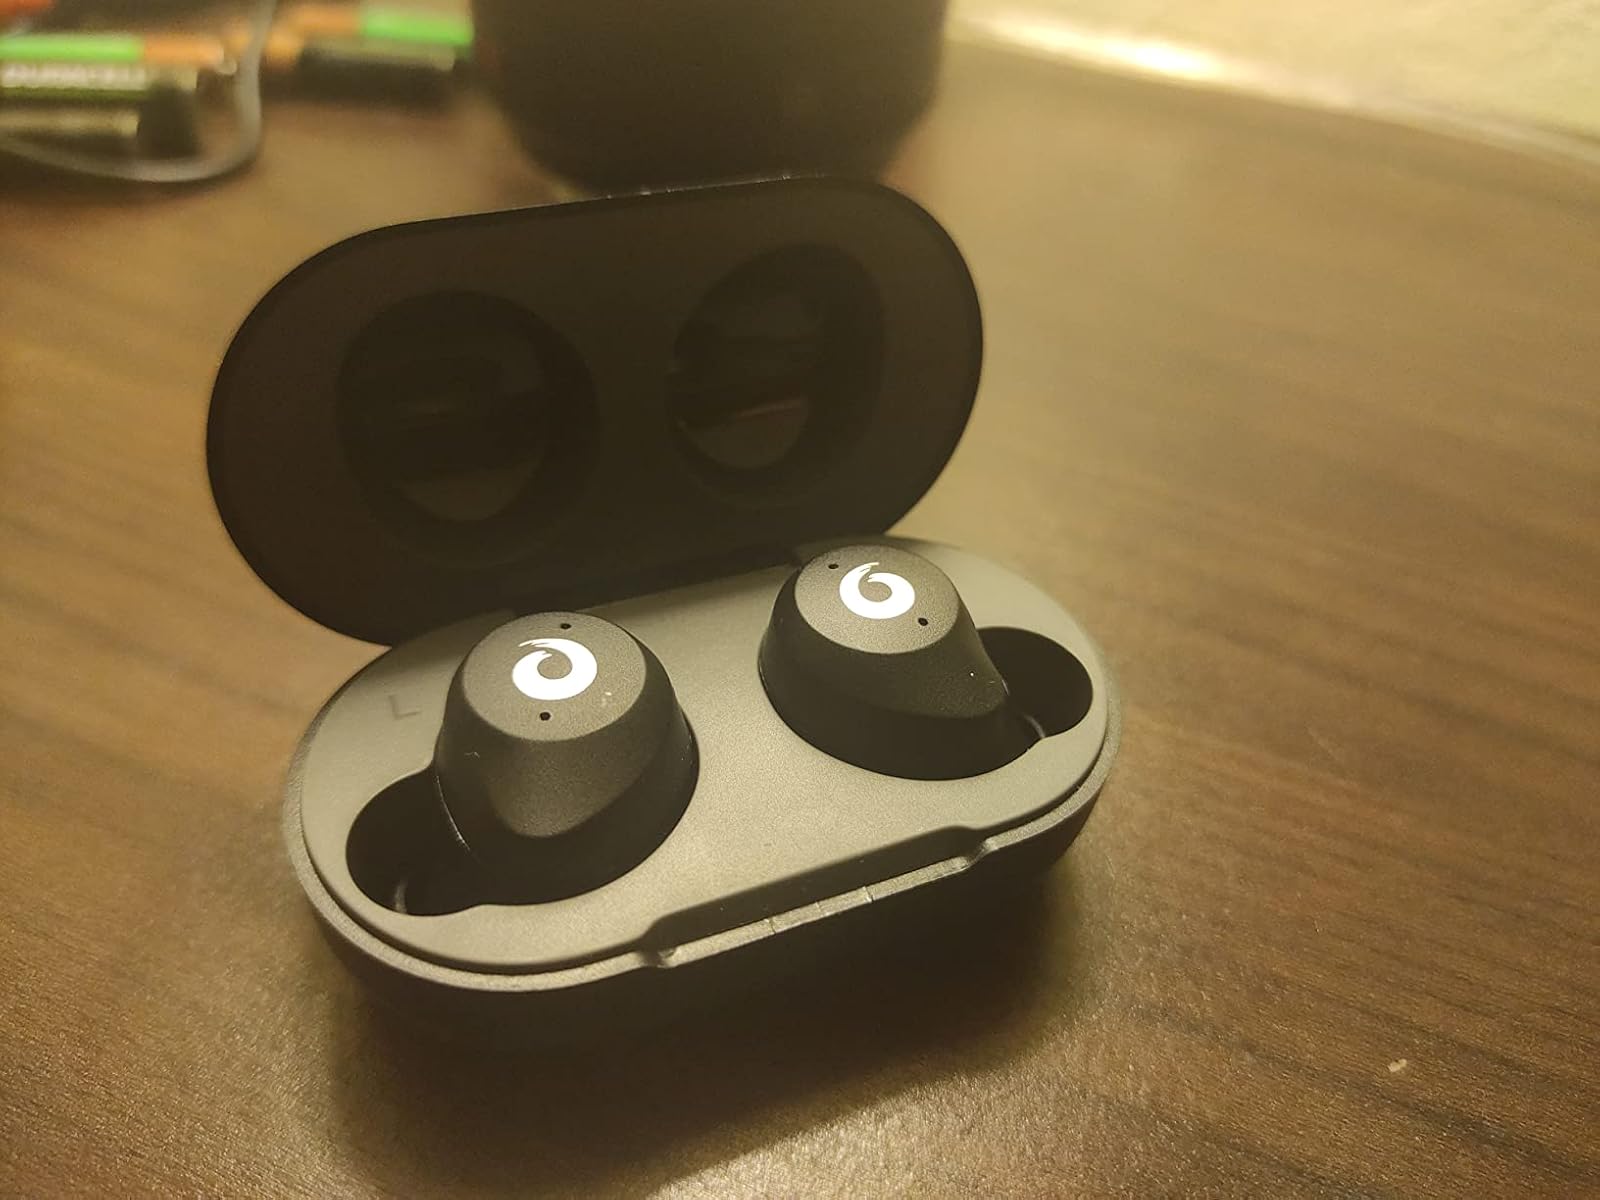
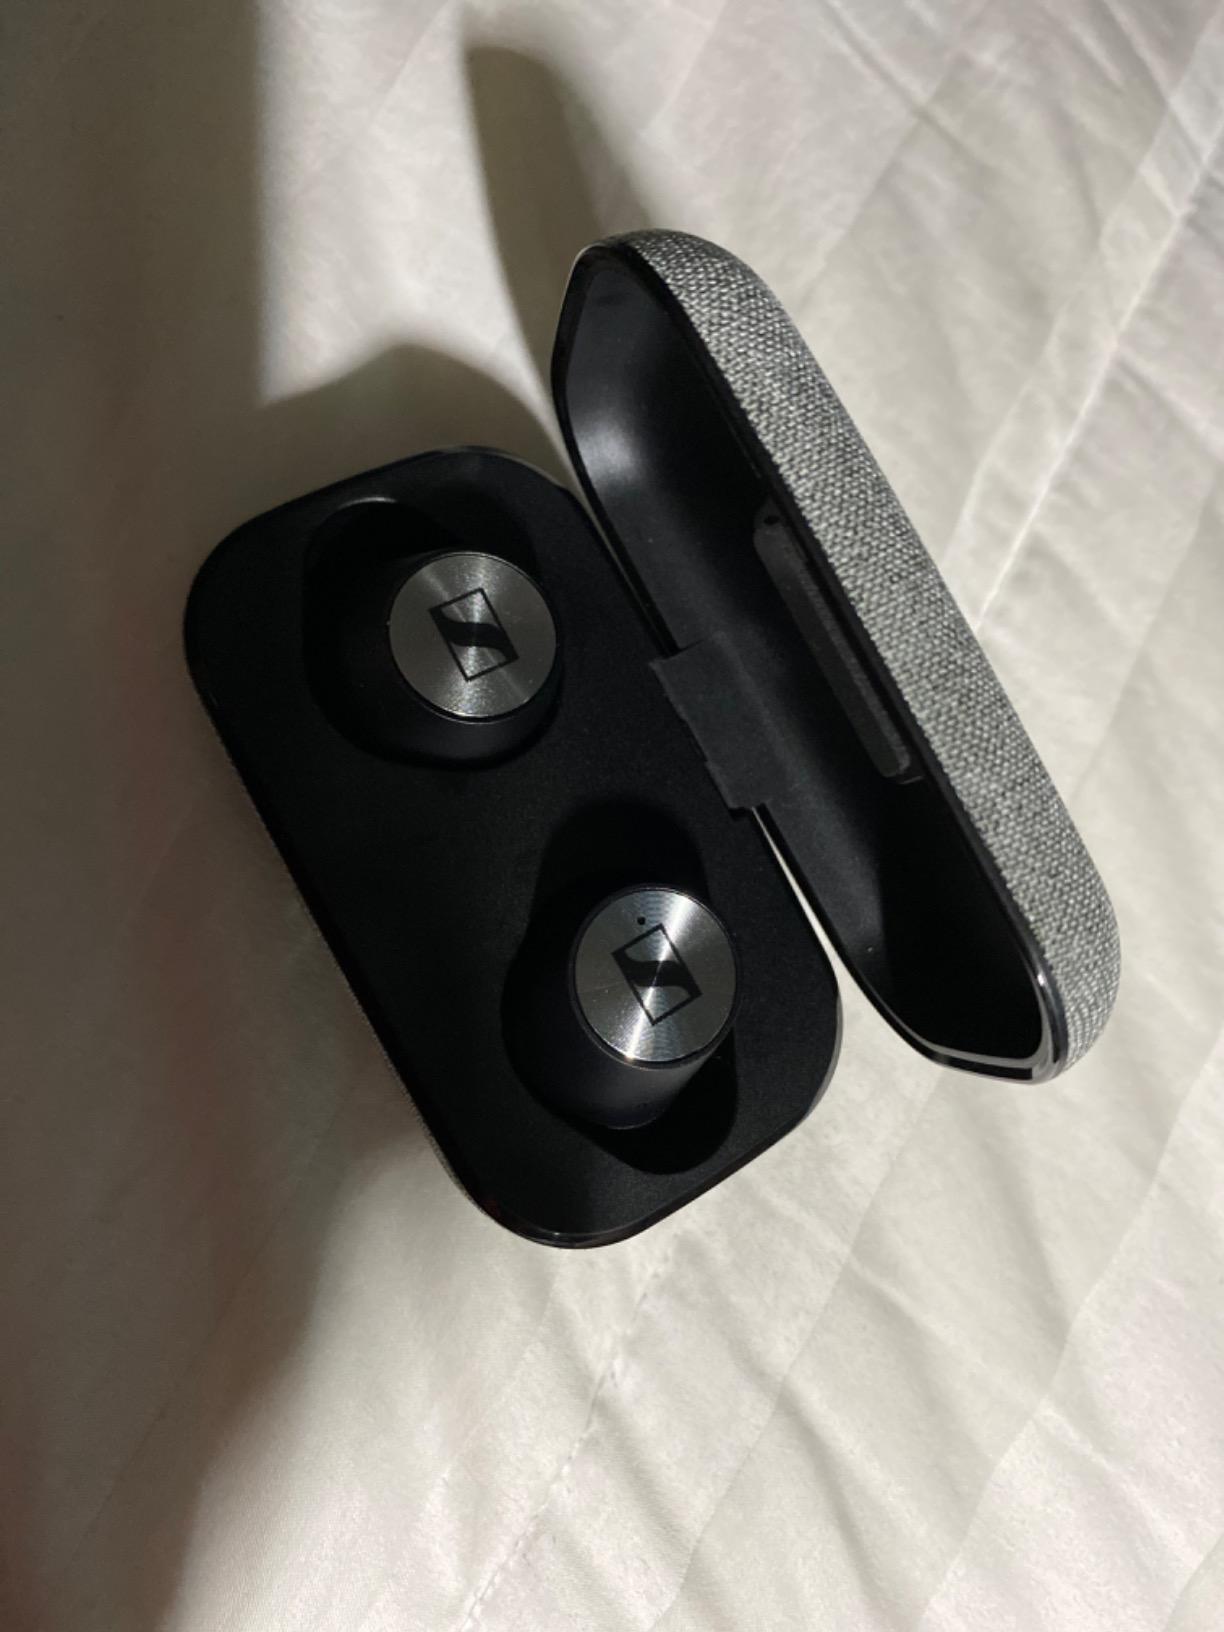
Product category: earbuds
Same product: no